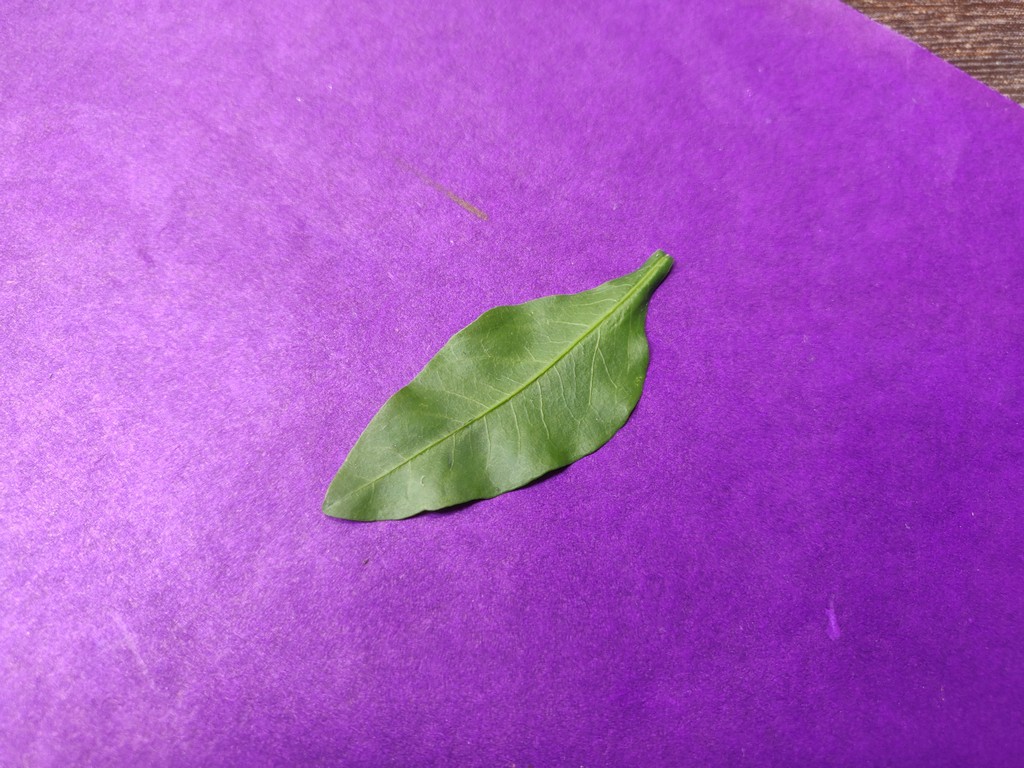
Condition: Healthy
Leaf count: single
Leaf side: front